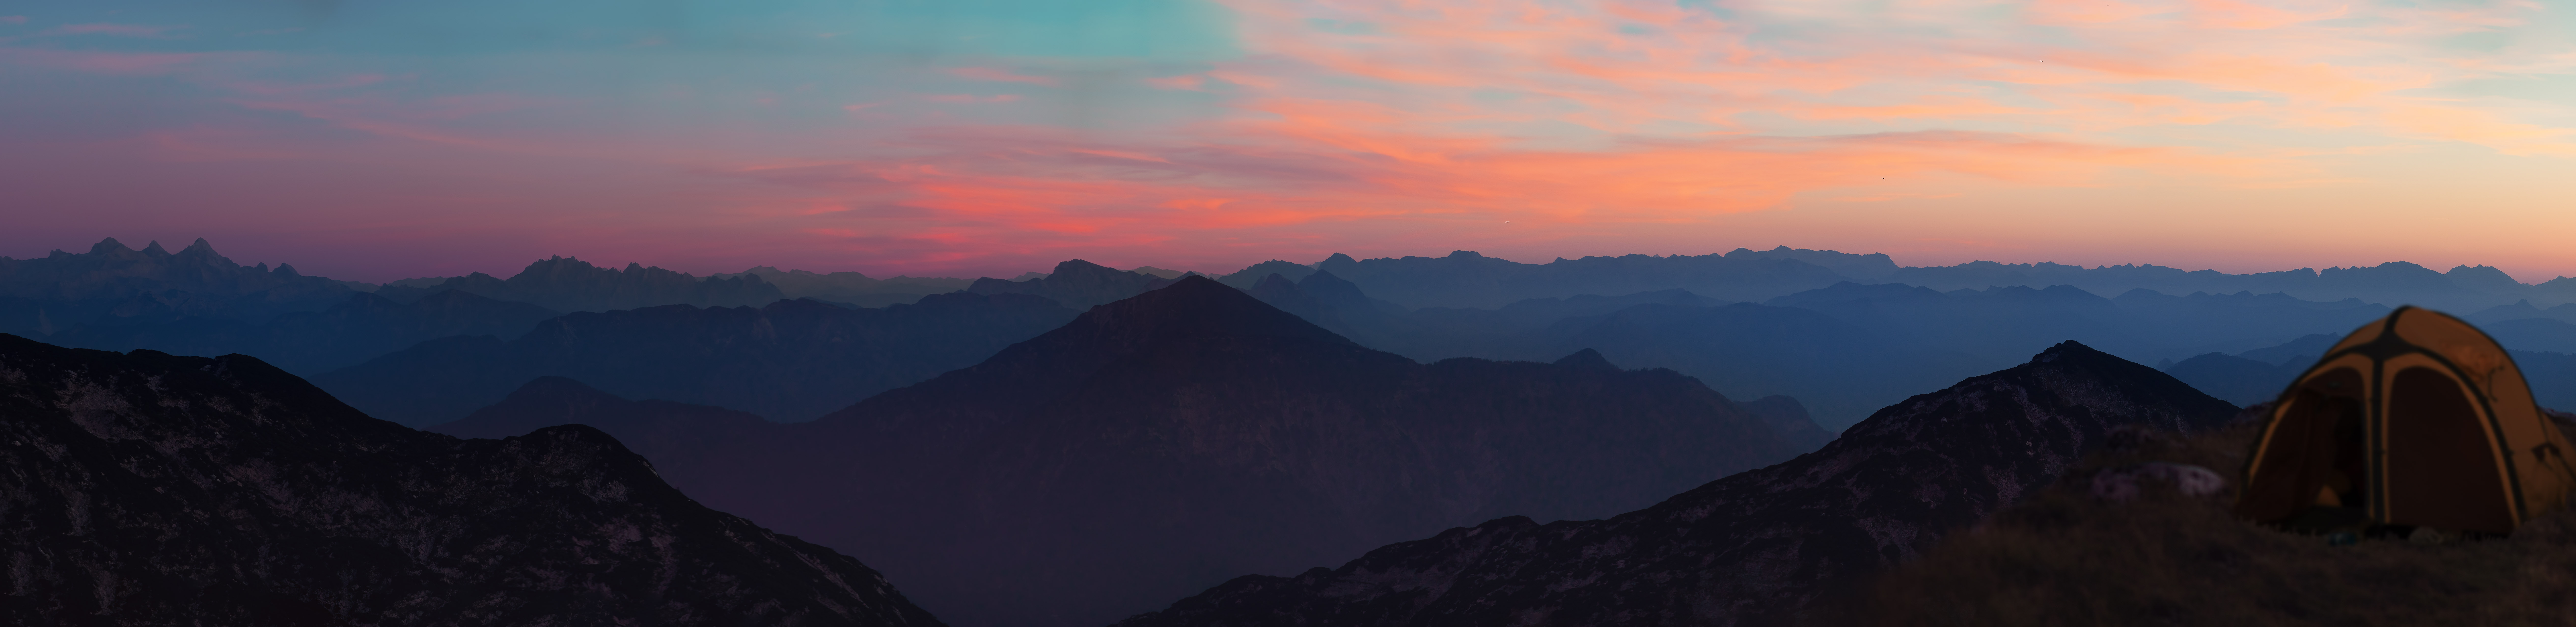
nature, wilderness, mountain, sunrise, sunset, morning, dawn, valley, mountain range, dusk, austria, plateau, at, screenshot, altmnsteramtraunsee, obersterreich, landform, geographical feature, atmospheric phenomenon, mountainous landforms, computer wallpaper